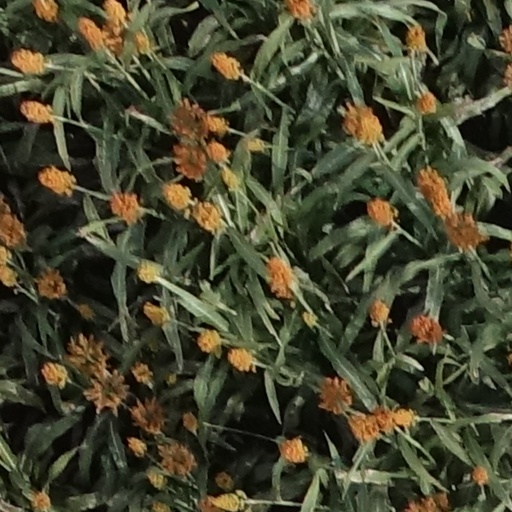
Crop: sorghum